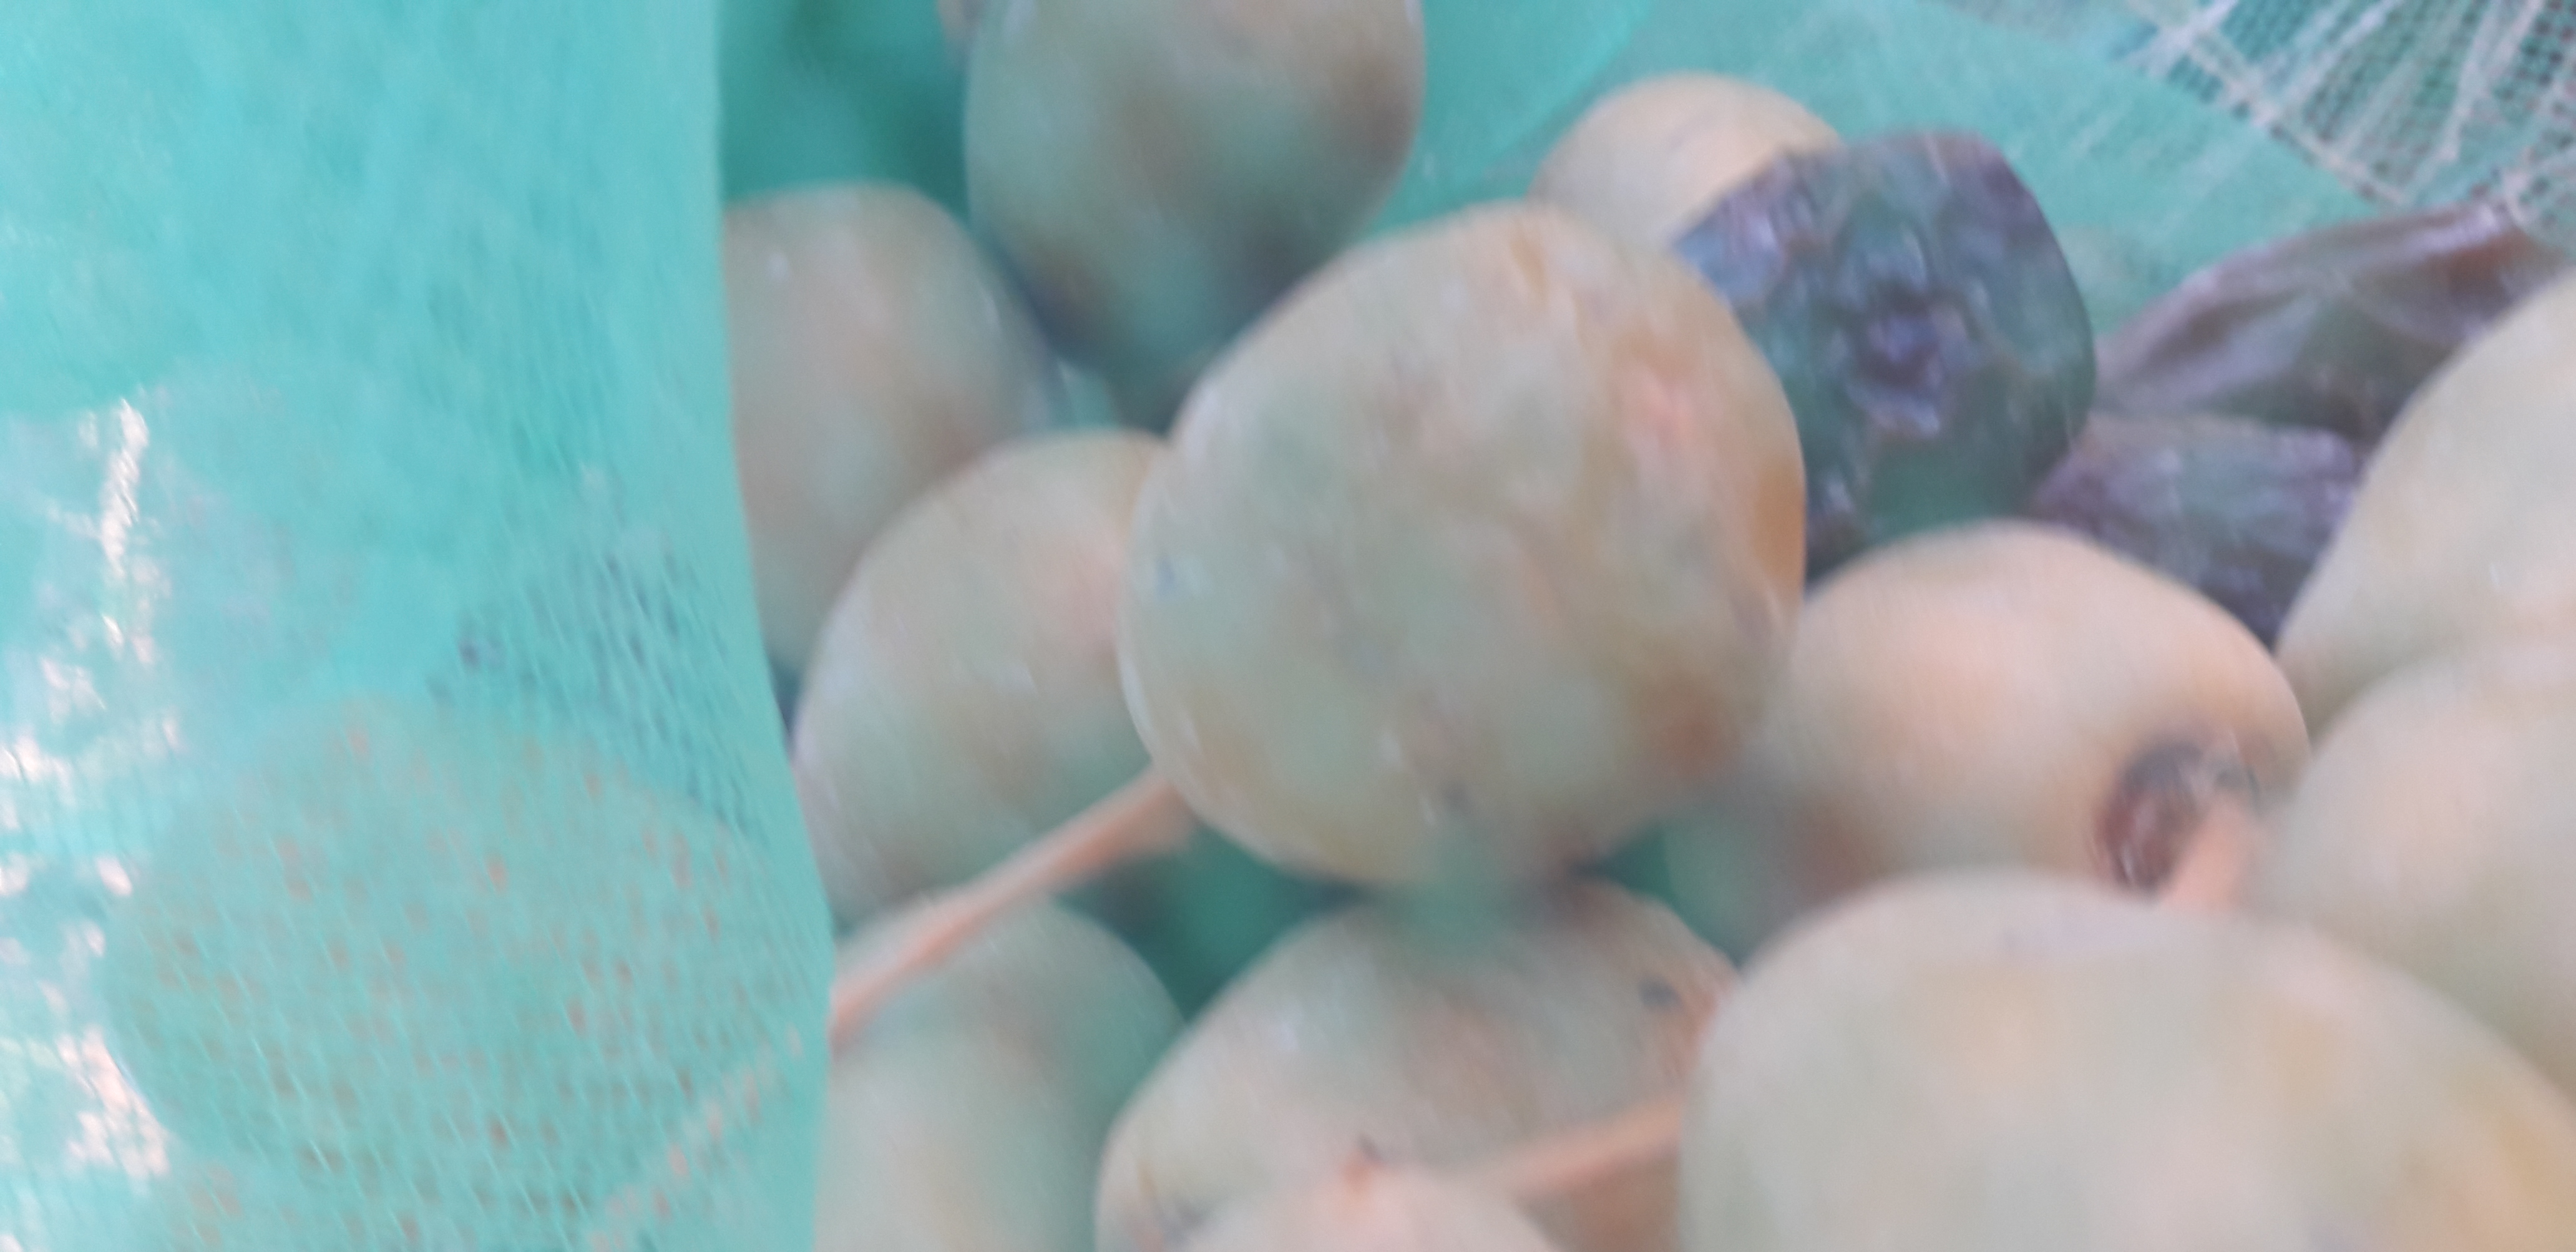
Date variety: Boufagous